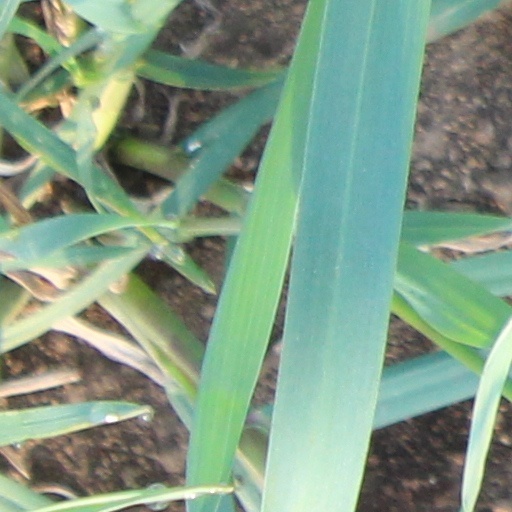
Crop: wheat